Battle of Maria Antônia

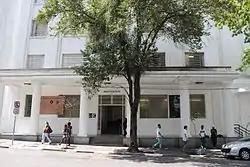
Facade of the Maria Antônia University Center.

The Battle of Maria Antônia was one of the pretexts for the government to enact the Institutional Act number 5, which removed opposition parliamentarians from office, closed the National Congress, intervened in municipalities and states, suspended constitutional rights, censored the press and institutionalized torture as an instrument of state repression. AI-5 remained in force until December 1978, but its impact on Brazilian society remains to this day. The event also influenced the transfer of USP courses from the campus on Maria Antônia Street to the Armando de Salles Oliveira University Campus in the Butantã neighborhood, whose construction was already in progress. The relocation ruptured the student movement.